Thierry Olemba

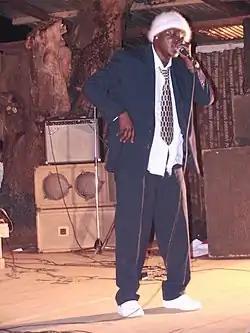
Thierry Olemba at First Friday, an event held by the U.S. Embassy in Yaoundé, Cameroon, on 6 October 2006.

Thierry Olemba (born July 13, 1982, in Douala) is a Cameroonian musician. His music incorporates elements of Makossa music, reggae and hip-hop and he is noted for his beat boxing. Alongside Bantu Pô Si, Koppo and Krotal, Olemba is one of the artists who have developed a Cameroonian style of rap.